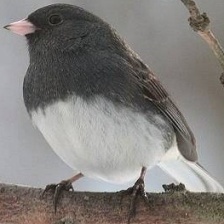
Species: DARK EYED JUNCO
Scientific name: JUNCO HYEMALIS